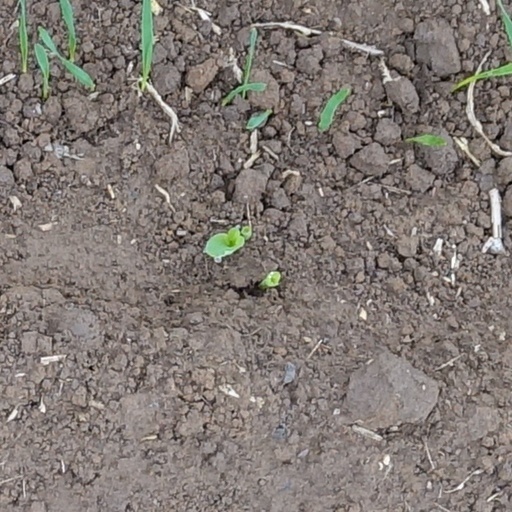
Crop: wheat